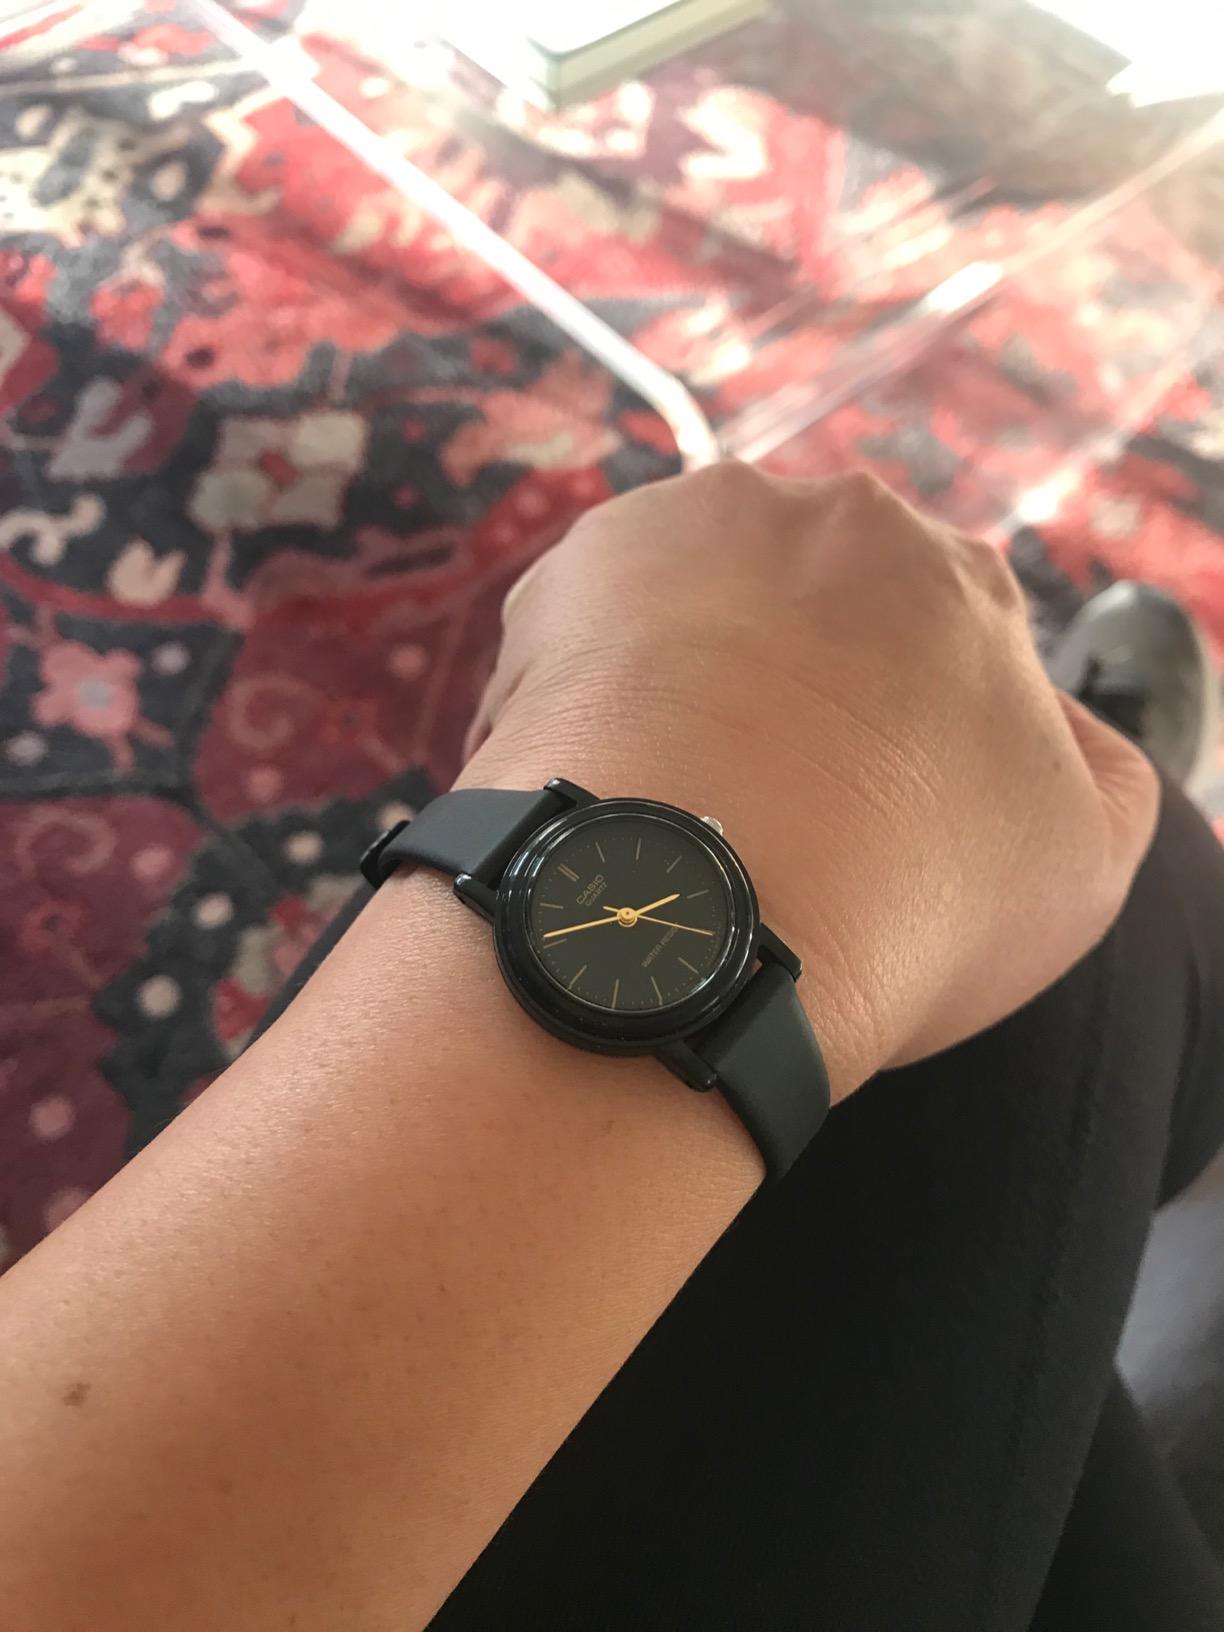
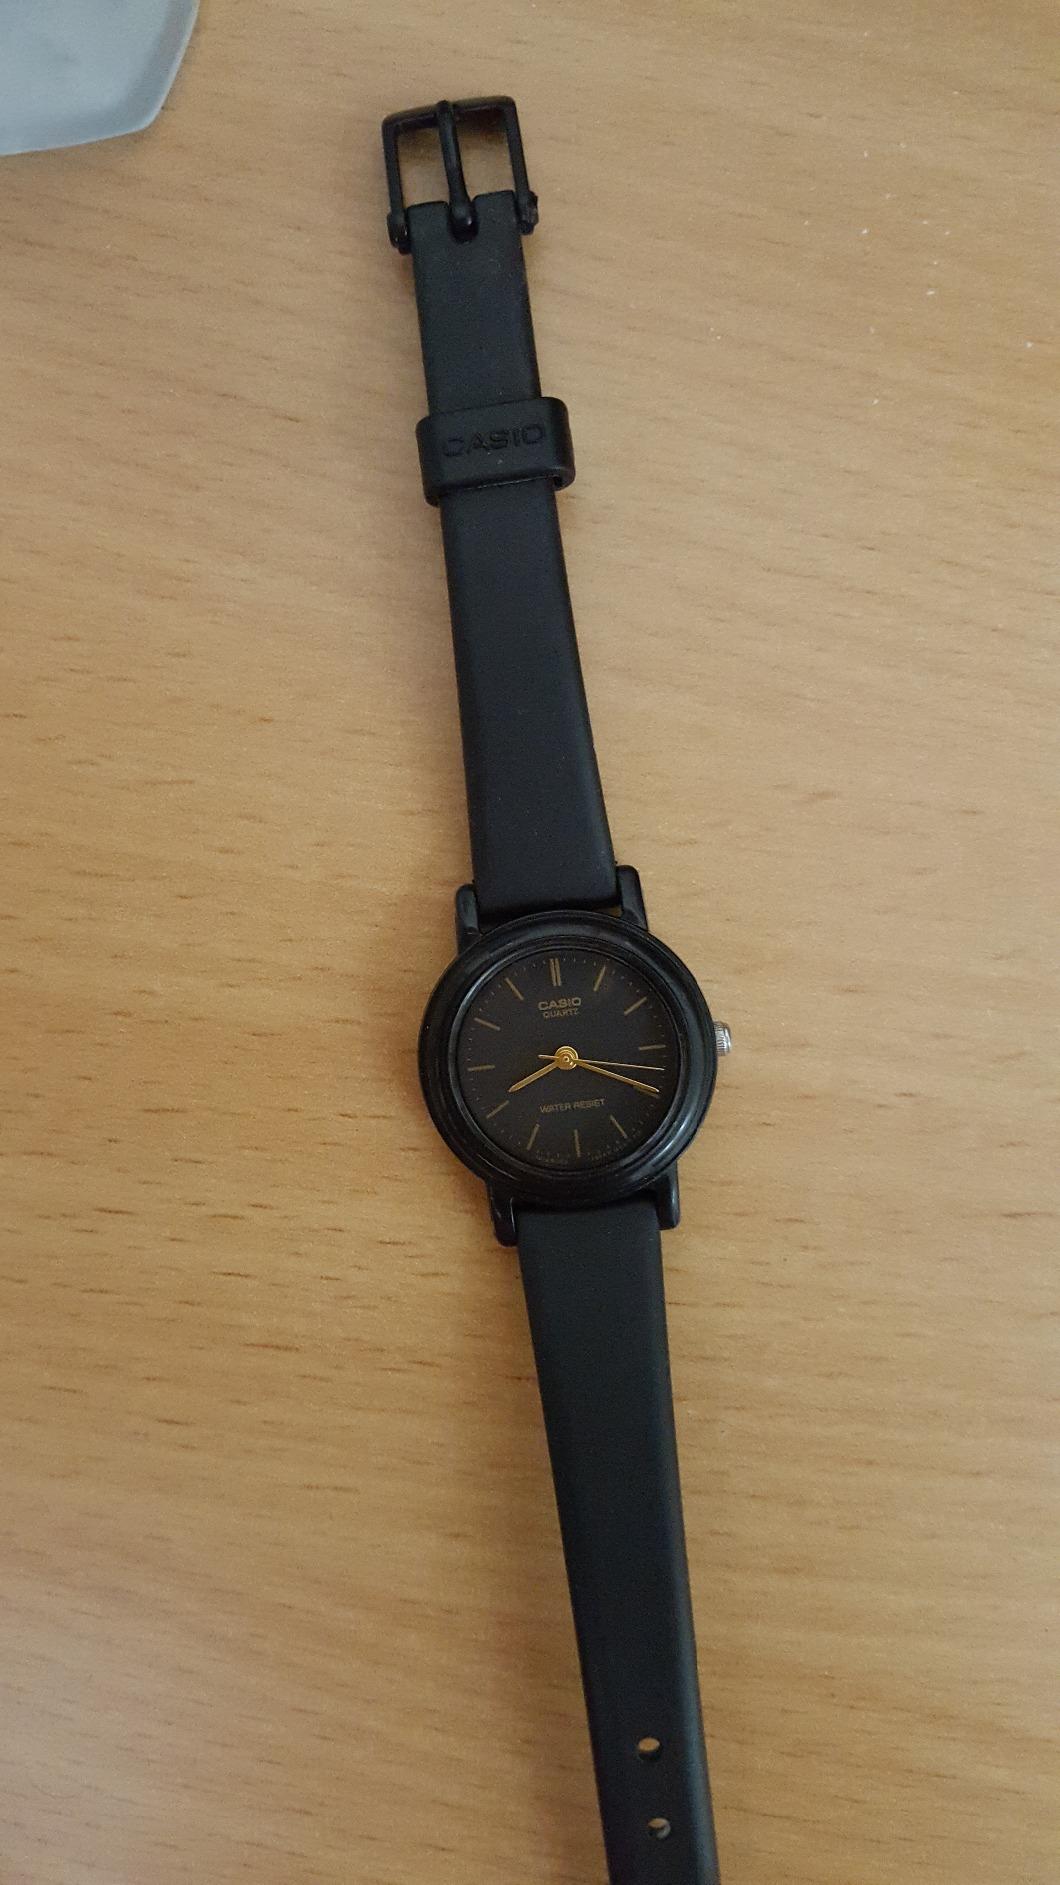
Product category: accessories_watch
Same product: yes